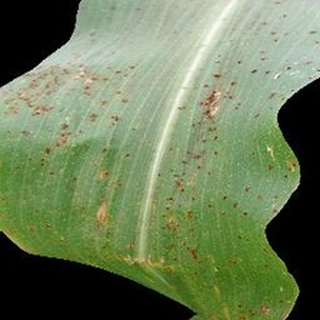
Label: corn_common_rust